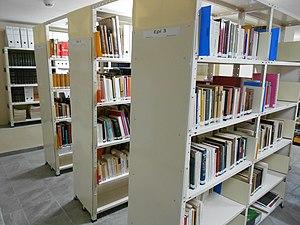
Image sur la page de garde du rapport ""Bibliothèque de la communauté assomptionniste
Les bibliothèques chrétiennes ont leurs origines dans la religion juive dont la pratique et la transmission dépendaient de la conservation et de la duplication des textes sacrés. Comme le judaïsme, le christianisme dépend fondamentalement de la préservation et de l'étude d'un texte sacré. Il s'ensuit que les textes et la littérature secondaire sont collectés à l'usage des communautés religieuses et transmis aux générations futures.